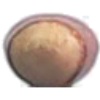
Label: Hazelnut 1